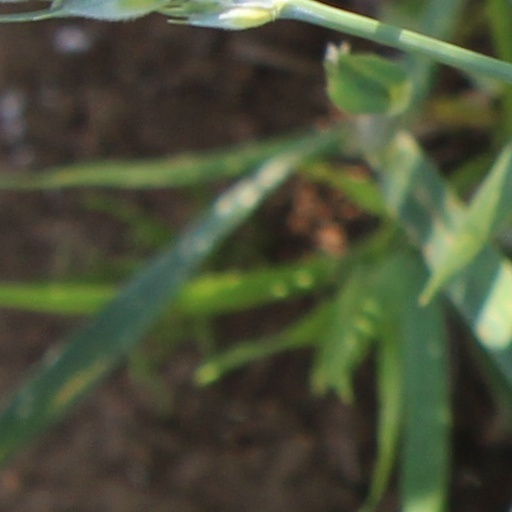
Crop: wheat